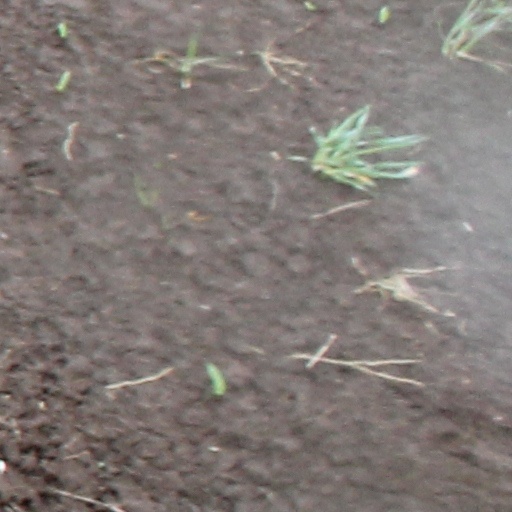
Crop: wheat